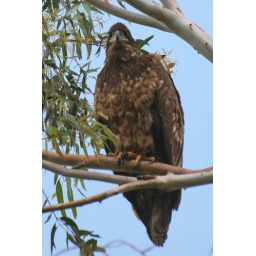
Norm spotted this immature bald eagle up in a tree above Puddingstone Lake in San Dimas. My first bald eagle sighting!! 3/13/2010